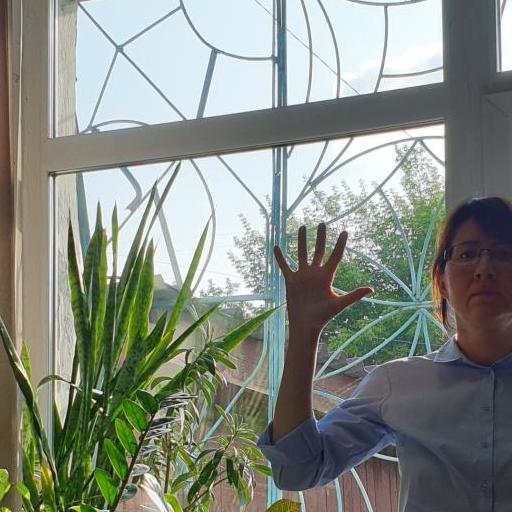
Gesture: palm